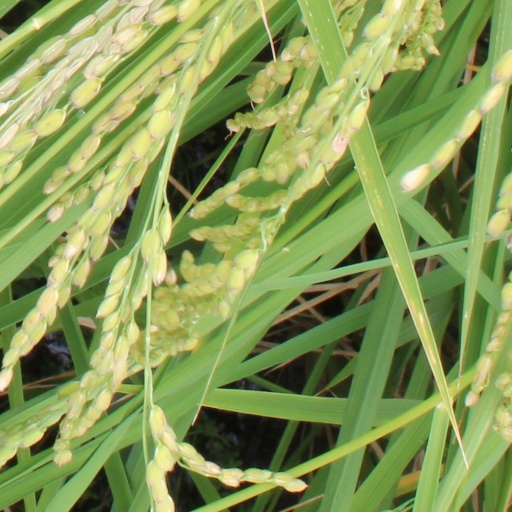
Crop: rice